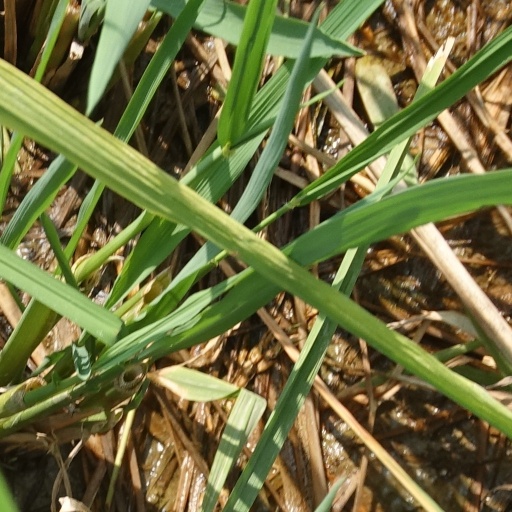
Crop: rice